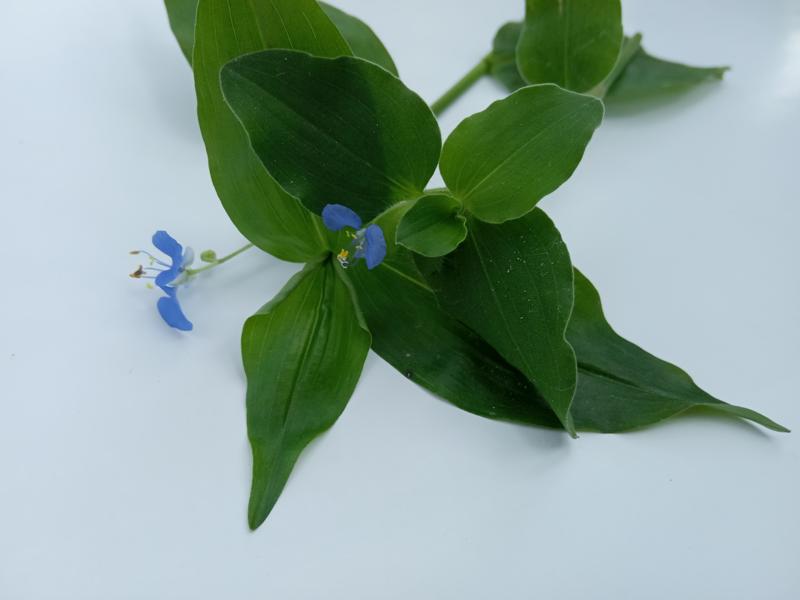
Weed species: Commelina benghalensis